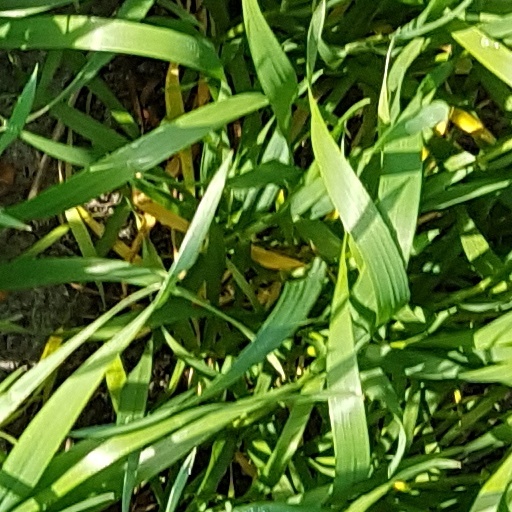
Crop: wheat